Lydia Avery Coonley

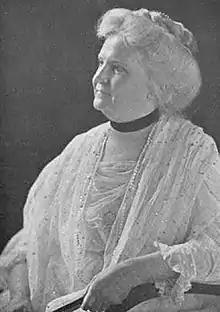
Mrs. Lydia Avery Coonley Ward, circa 1914–15

Coonley started a summer school in 1914 for young artists, operating it out of her home. She also hosted plays at her home. She was also a patron to the arts. She was the sponsor for the Free Library in Wyoming, New York.